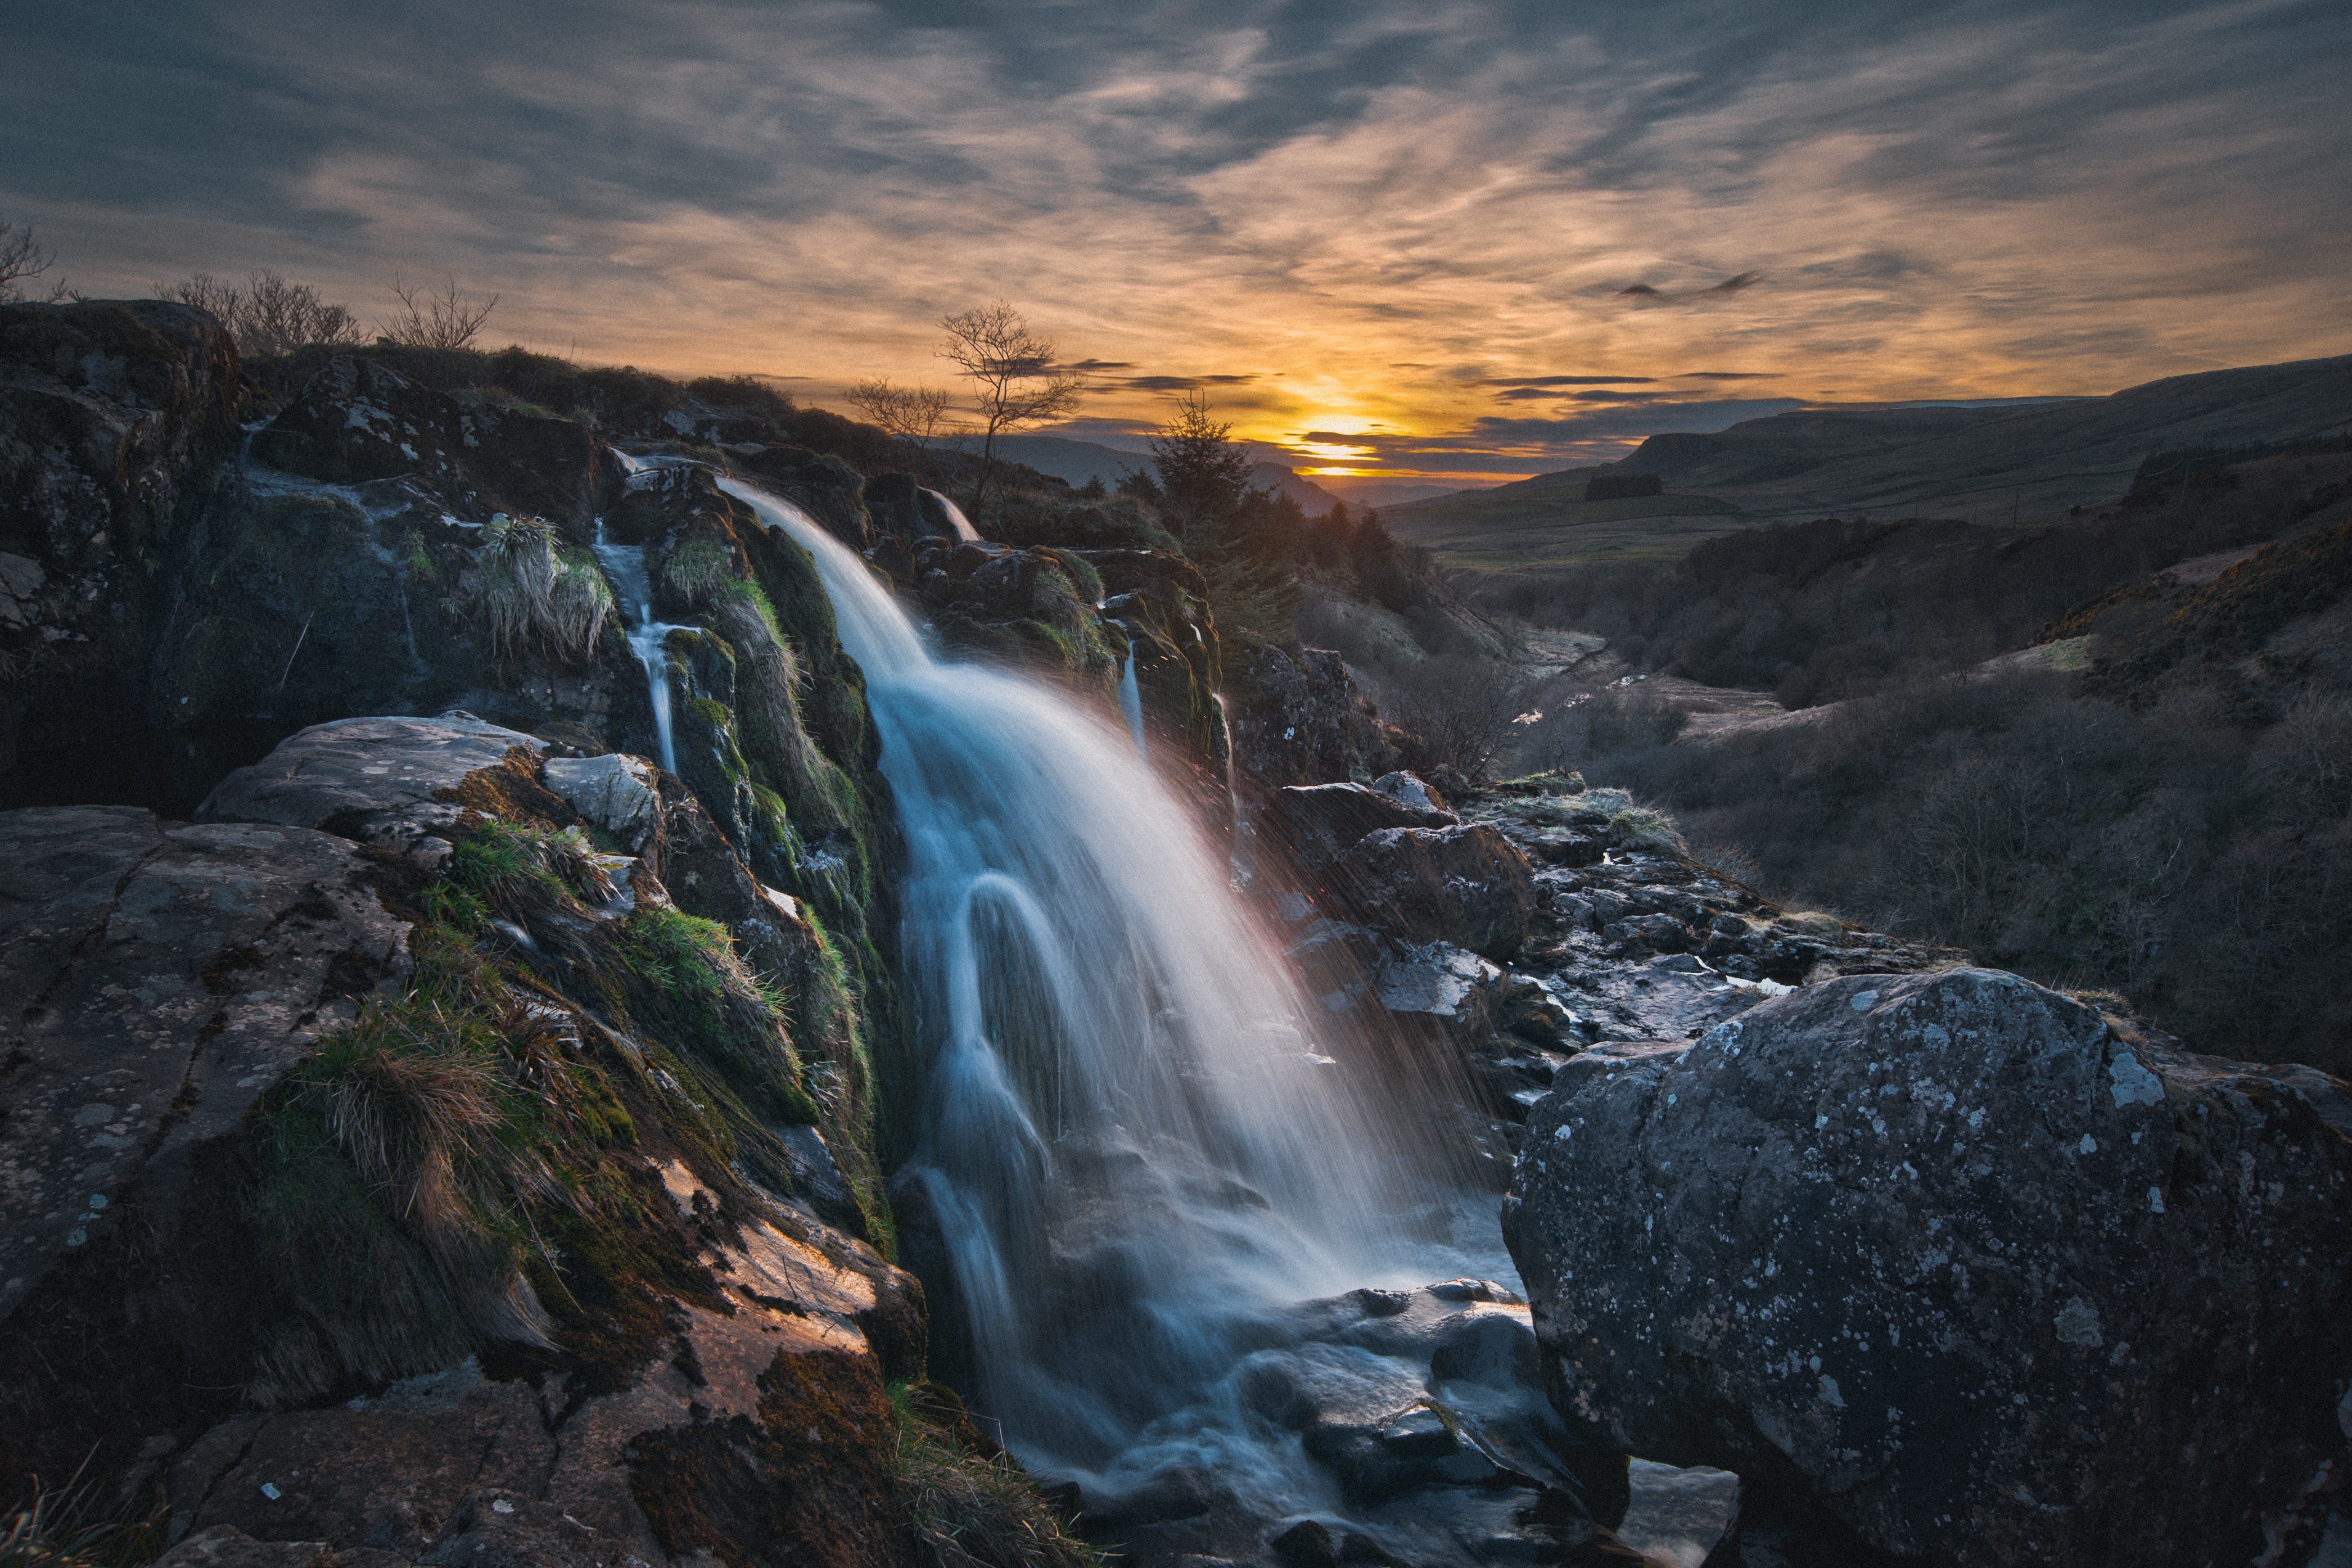
landscape, sea, coast, water, nature, rock, waterfall, mountain, wave, cliff, terrain, body of water, water feature, atmospheric phenomenon